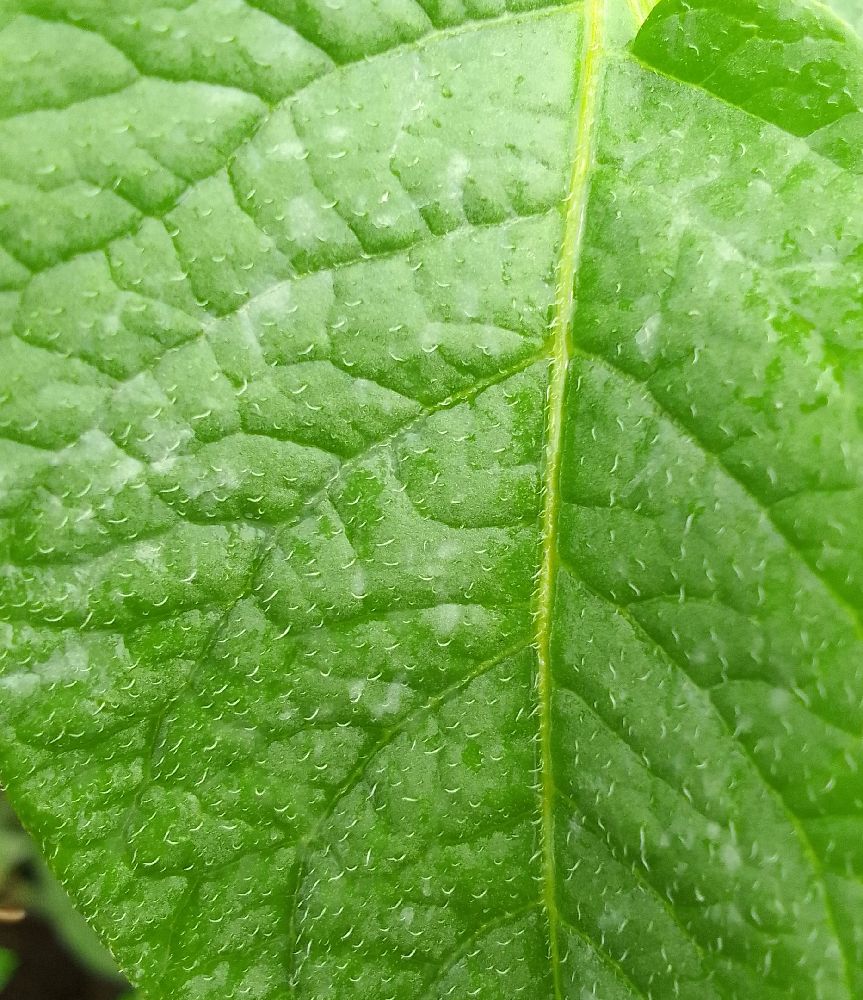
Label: Healthy